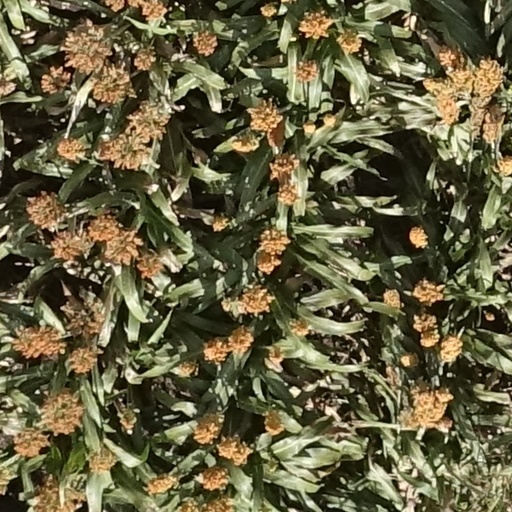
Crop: sorghum